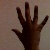
The image shows a hand gesture representing the number 5 in Indian Sign Language.